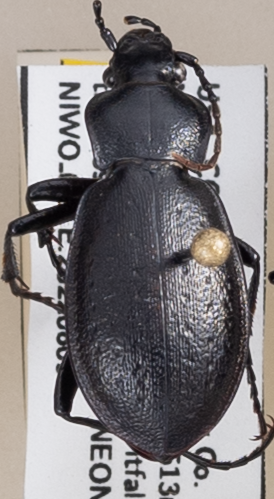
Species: Carabus taedatus
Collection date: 2022-08-09
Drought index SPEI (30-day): -0.142
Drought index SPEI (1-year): -0.88
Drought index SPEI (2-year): -1.106